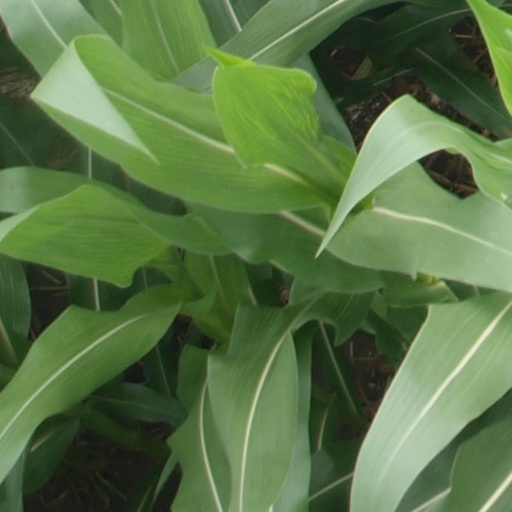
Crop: maize; corn